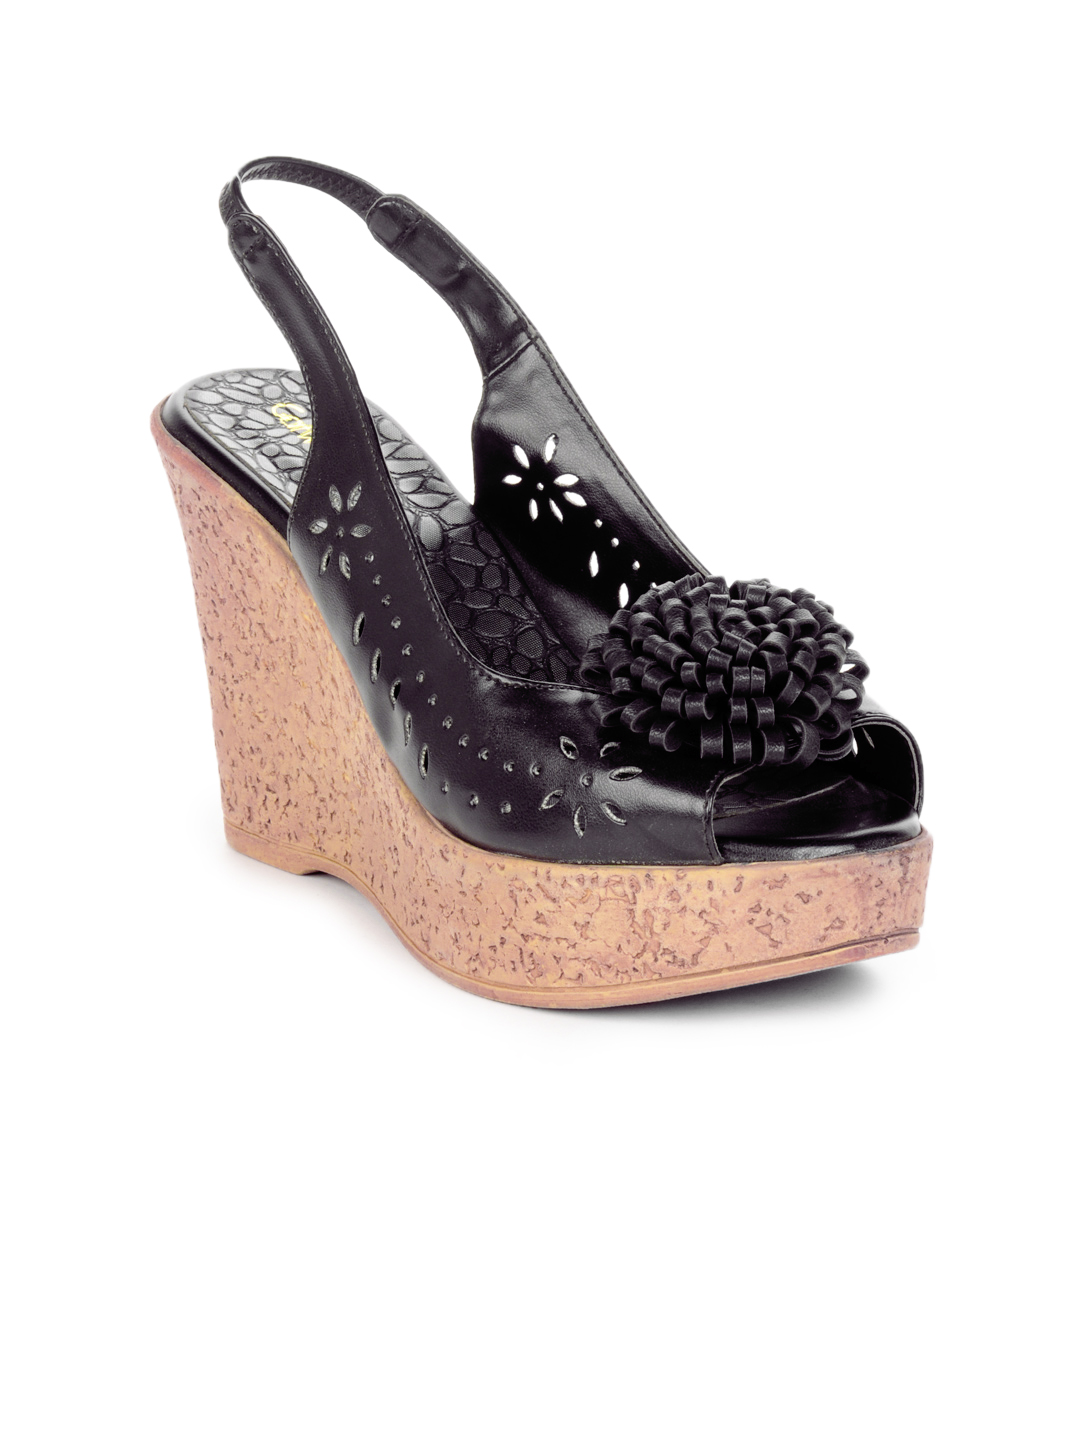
Catwalk Women Black Wedges
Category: Footwear / Shoes / Heels
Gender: Women
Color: Black
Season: Winter 2015
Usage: Casual